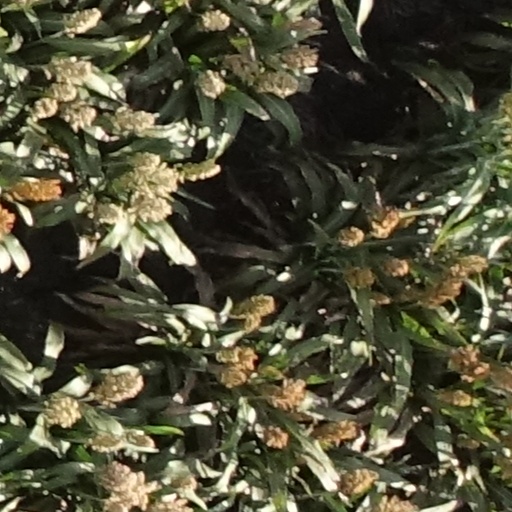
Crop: sorghum